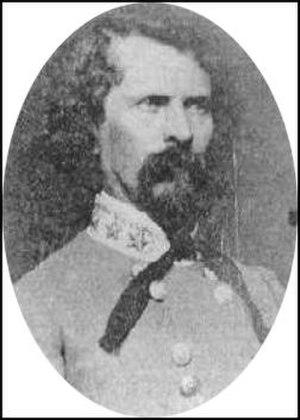
Le département n° 1 est un commandement de l'armée confédérée dont l'existence ne dure que quelques mois au début de la guerre de Sécession.